British Rail Class 35

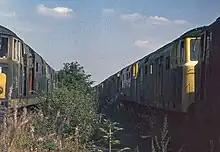
Hymeks on the scrap line at Swindon

The aim of the Modernisation Plan had been to stem BR's financial losses. These were thought to arise partially from the labour-intensive nature of steam locomotive use. The rapid introduction of diesel and electric traction eliminated steam from mainline use by 1968, but many unsuitable designs of diesel locomotive had been rushed into service in order to achieve this. The National Traction Plan of 1967/8 decreed that designs proving unreliable, expensive to maintain or non-standard should be eliminated as quickly as possible in order to reduce the number of diesel classes from 28 to 15 by the year 1974. The engineering factions of the British Railways Board, the body that oversaw BR's operations from 1962 onwards, felt that all of the Western Region's diesel-hydraulic fleet should be counted as non-standard and should be withdrawn as quickly as possible. This was driven in part by the introduction of Mark 2D air-conditioned carriages, which could only be heated electrically. This requirement for electric train supply (ETS) placed all diesel-hydraulic locomotives at a disadvantage compared with diesel-electrics. The entire class was withdrawn between 1971 and 1975. They were replaced by Class 37 diesel-electric locomotives made redundant in other regions as a result of a general decline in railborne freight traffic throughout the 1960s.